Ivo de Figueiredo

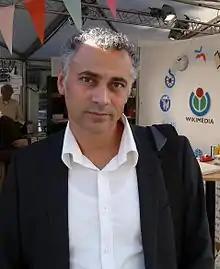
de Figueiredo in 2010

Ivo de Figueiredo (born 30 April 1966) is a Norwegian historian, biographer and literary critic. He is the recipient of the Brage Prize in 2002 for his biography on Johan Hjort.